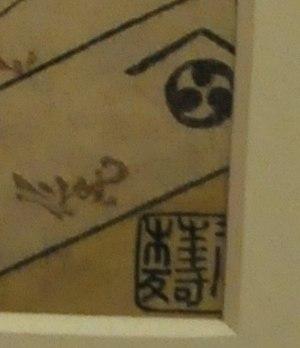
Eijudō Hibino à soixante et onze ans est le titre d'une estampe ukiyo-e imprimée vers 1799 par Utagawa Toyokuni I. D'après les inscriptions qu'elle porte, l'impression a été produite pour célébrer les soixante et onze ans du sujet représenté, l'éditeur d'estampes Nishimuraya Yohachi I. L'estampe fait partie de la collection permanente d'art du Japon du Musée royal de l'Ontario au Canada.